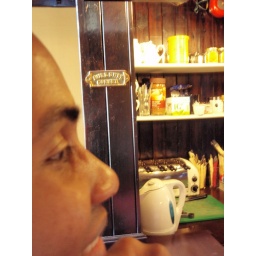
Sat in the wrong chair with this sign next to me